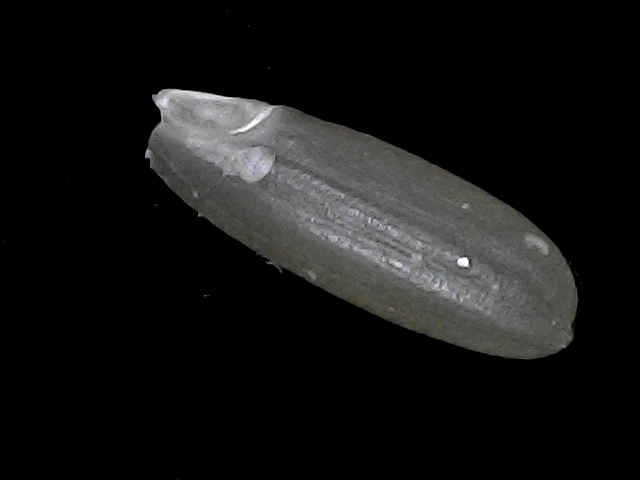
Rice variety: BRRI67